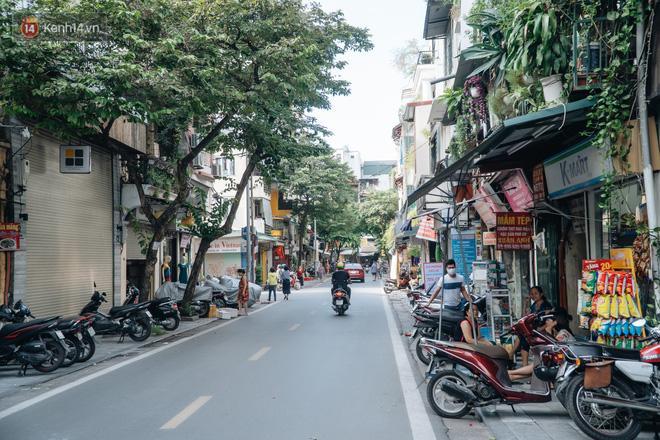
có một vài phương tiện đang di chuyển ở trên đường